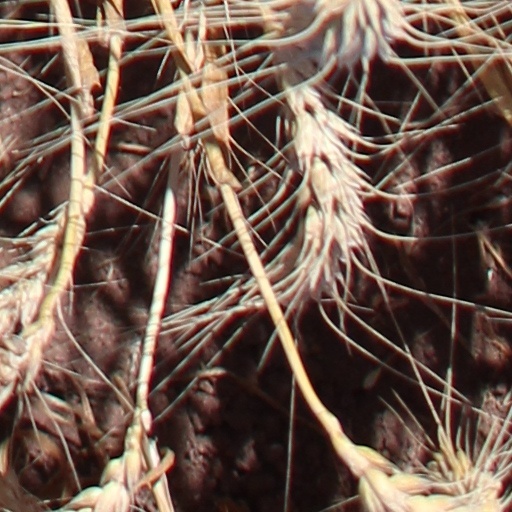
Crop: wheat